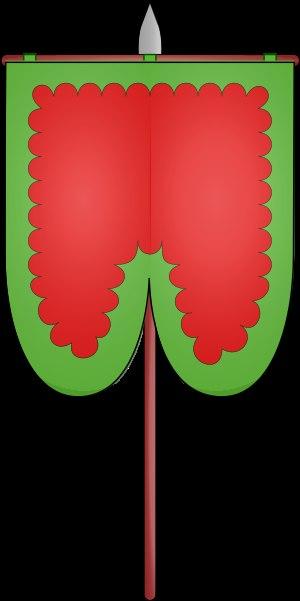
Au Moyen Âge, l'oriflamme de l'abbaye de Saint-Denis était l'étendard du roi de France en temps de guerre. De 1124 à la fin du Moyen Âge, elle accompagna les armées au combat. C'est derrière cet étendard que combattirent les troupes communales à Bouvines. Il était conservé à Saint-Denis, d'où l'on ne le tirait que lorsque de grands dangers menaçaient le royaume.
L'abbaye Saint-Géraud d'Aurillac est une ancienne abbaye bénédictine qui a été le modèle de celle de Cluny. Elle a été fondée avant 885 en Auvergne par le comte Géraud d'Aurillac.